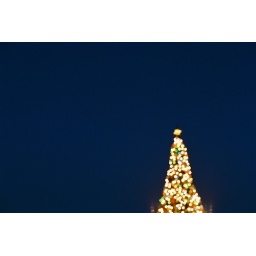
Christmas tree in the blue moment